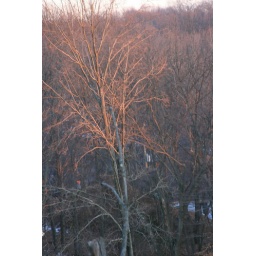
Taken at sunset today from our home in Newington, CT. These bare treesare behind our backyard in Rocky Hill, CT.